One False Move

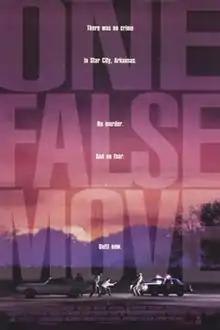
Theatrical release poster

One False Move is a 1992 American crime thriller film directed by Carl Franklin and written by Billy Bob Thornton and Tom Epperson. The film stars Thornton alongside Bill Paxton and Cynda Williams. The low-budget production was about to be released straight to home video when it was finished, but became popular through word of mouth, convincing the distributor to give the film a theatrical release.